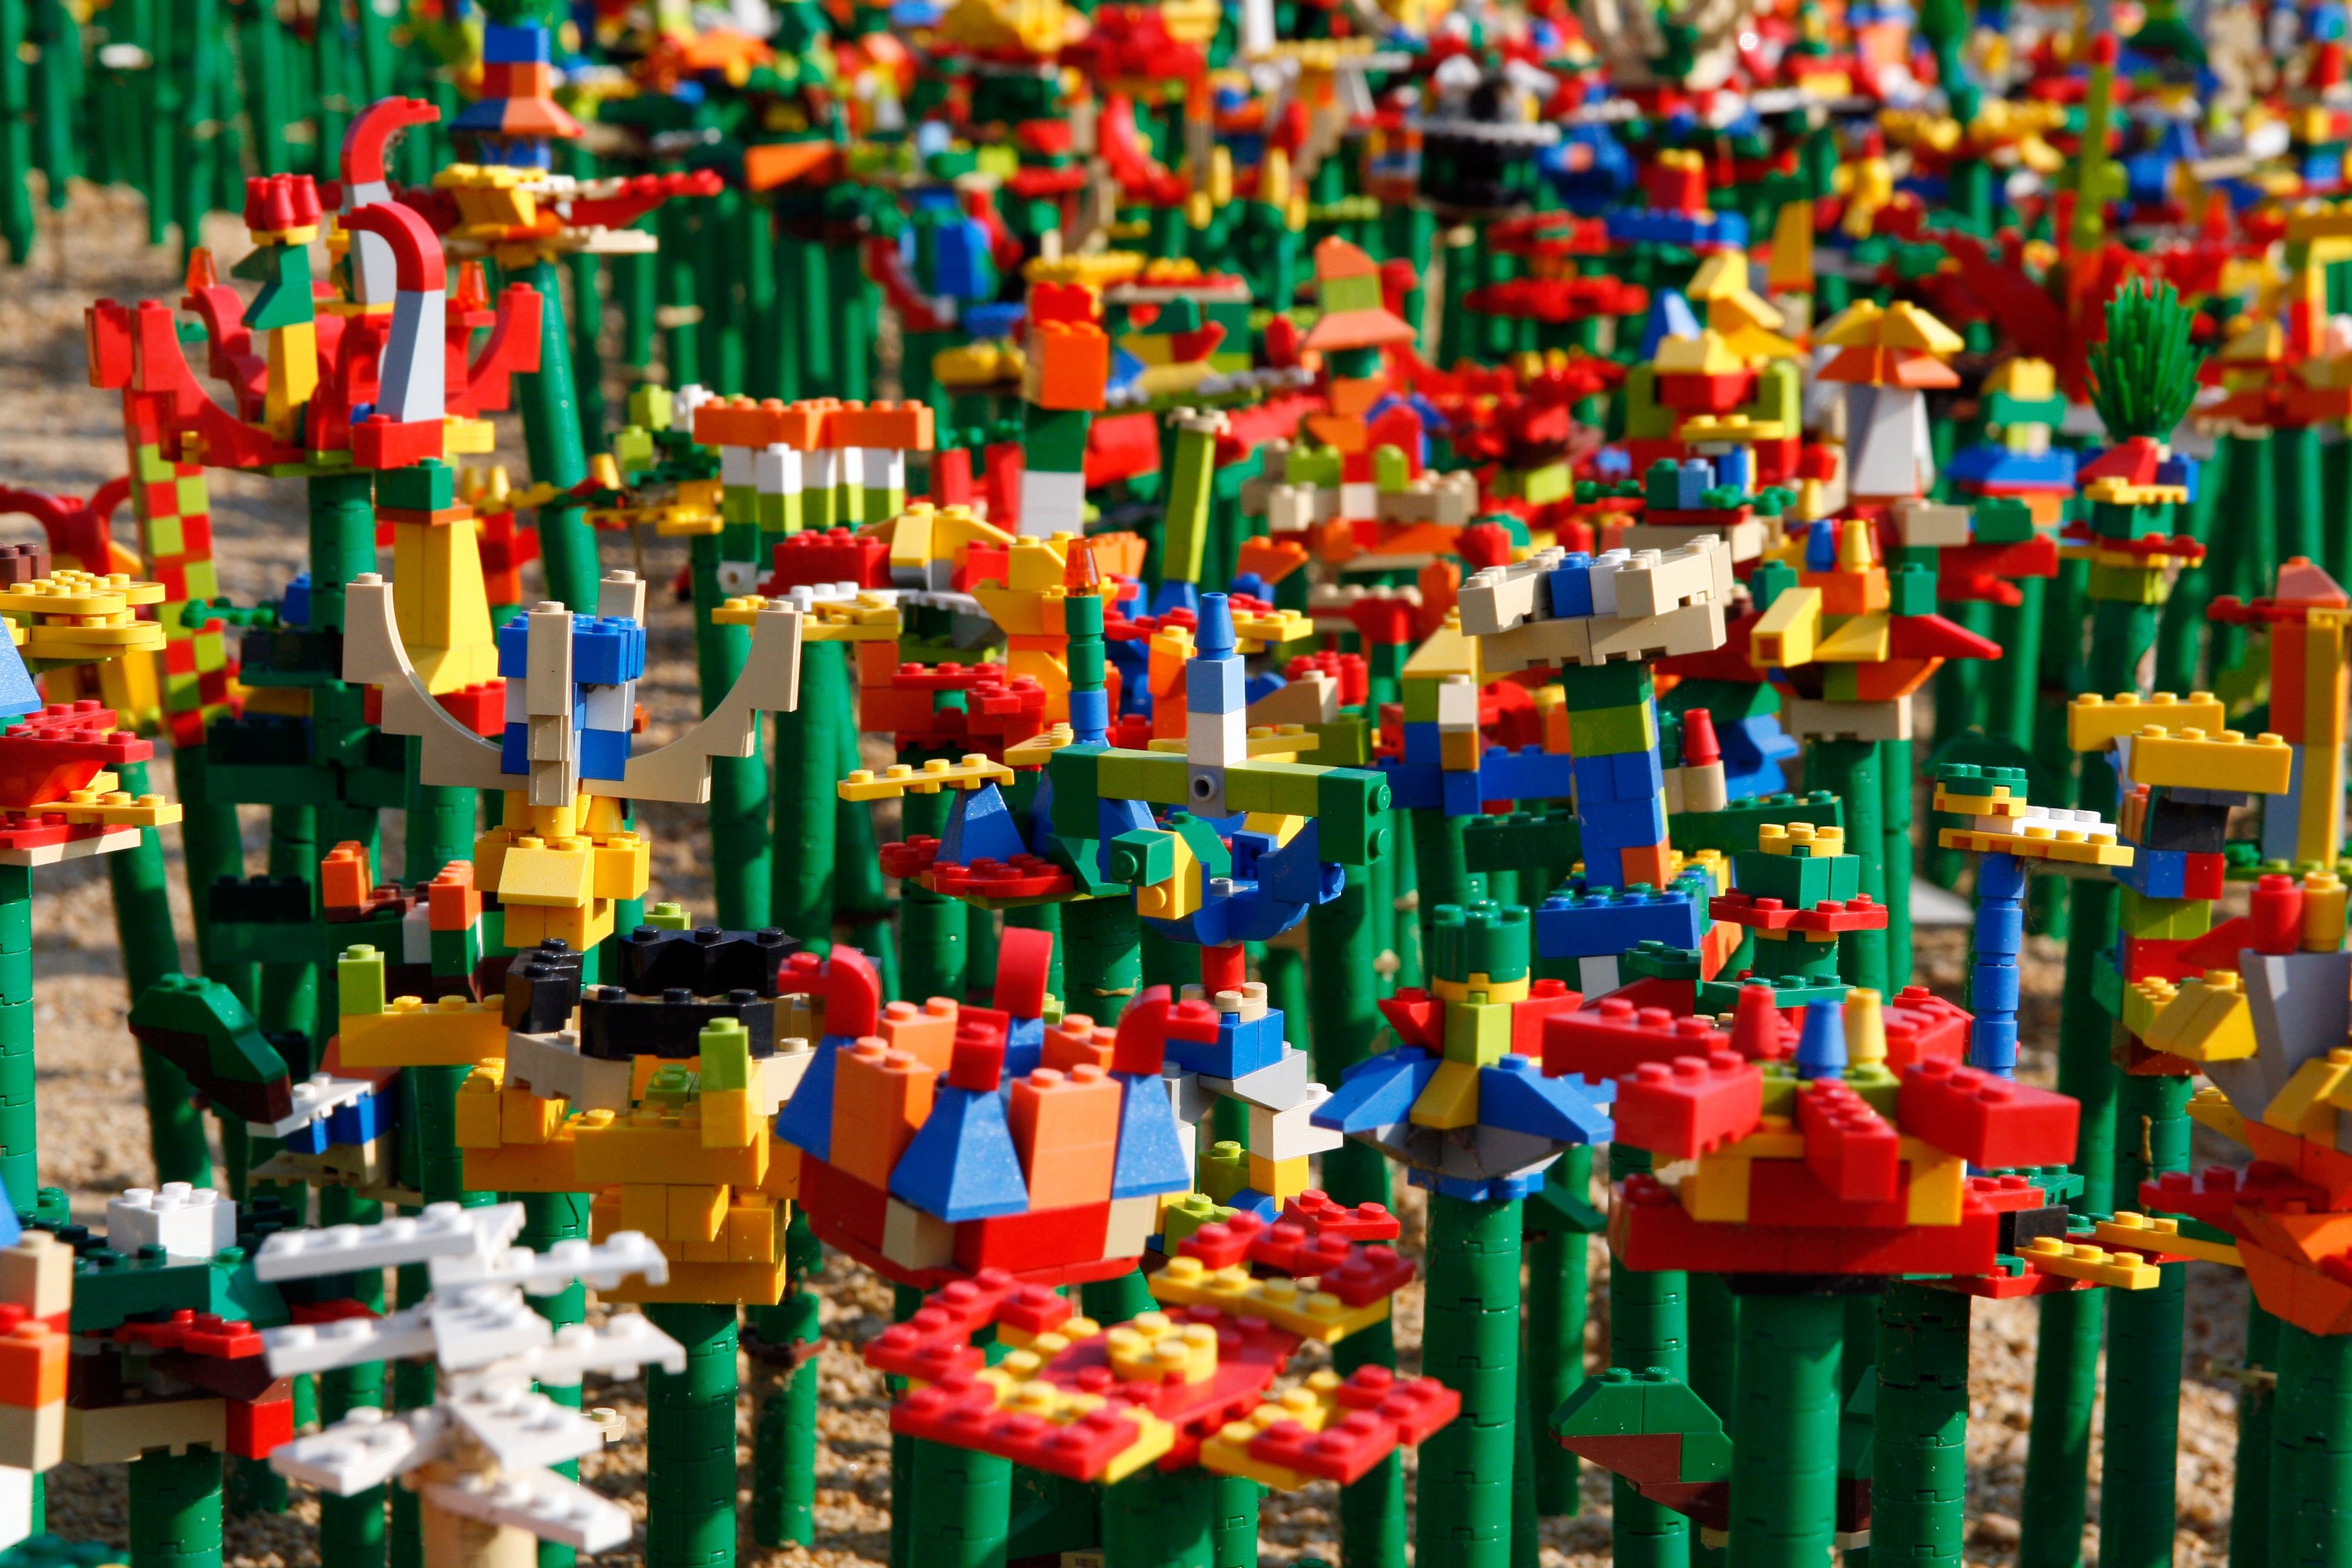
play, flower, colorful, toy, art, lego